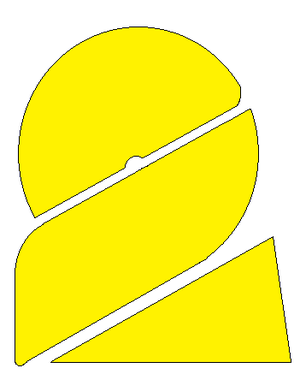
TVP 2 est une chaîne de télévision publique polonaise. Lancée le 2 octobre 1970, cette chaîne généraliste diffuse essentiellement des séries, des jeux télévisés, des variétés et des talk-shows. Plusieurs rendez-vous d'information viennent rythmer l'antenne de la seconde chaîne polonaise.